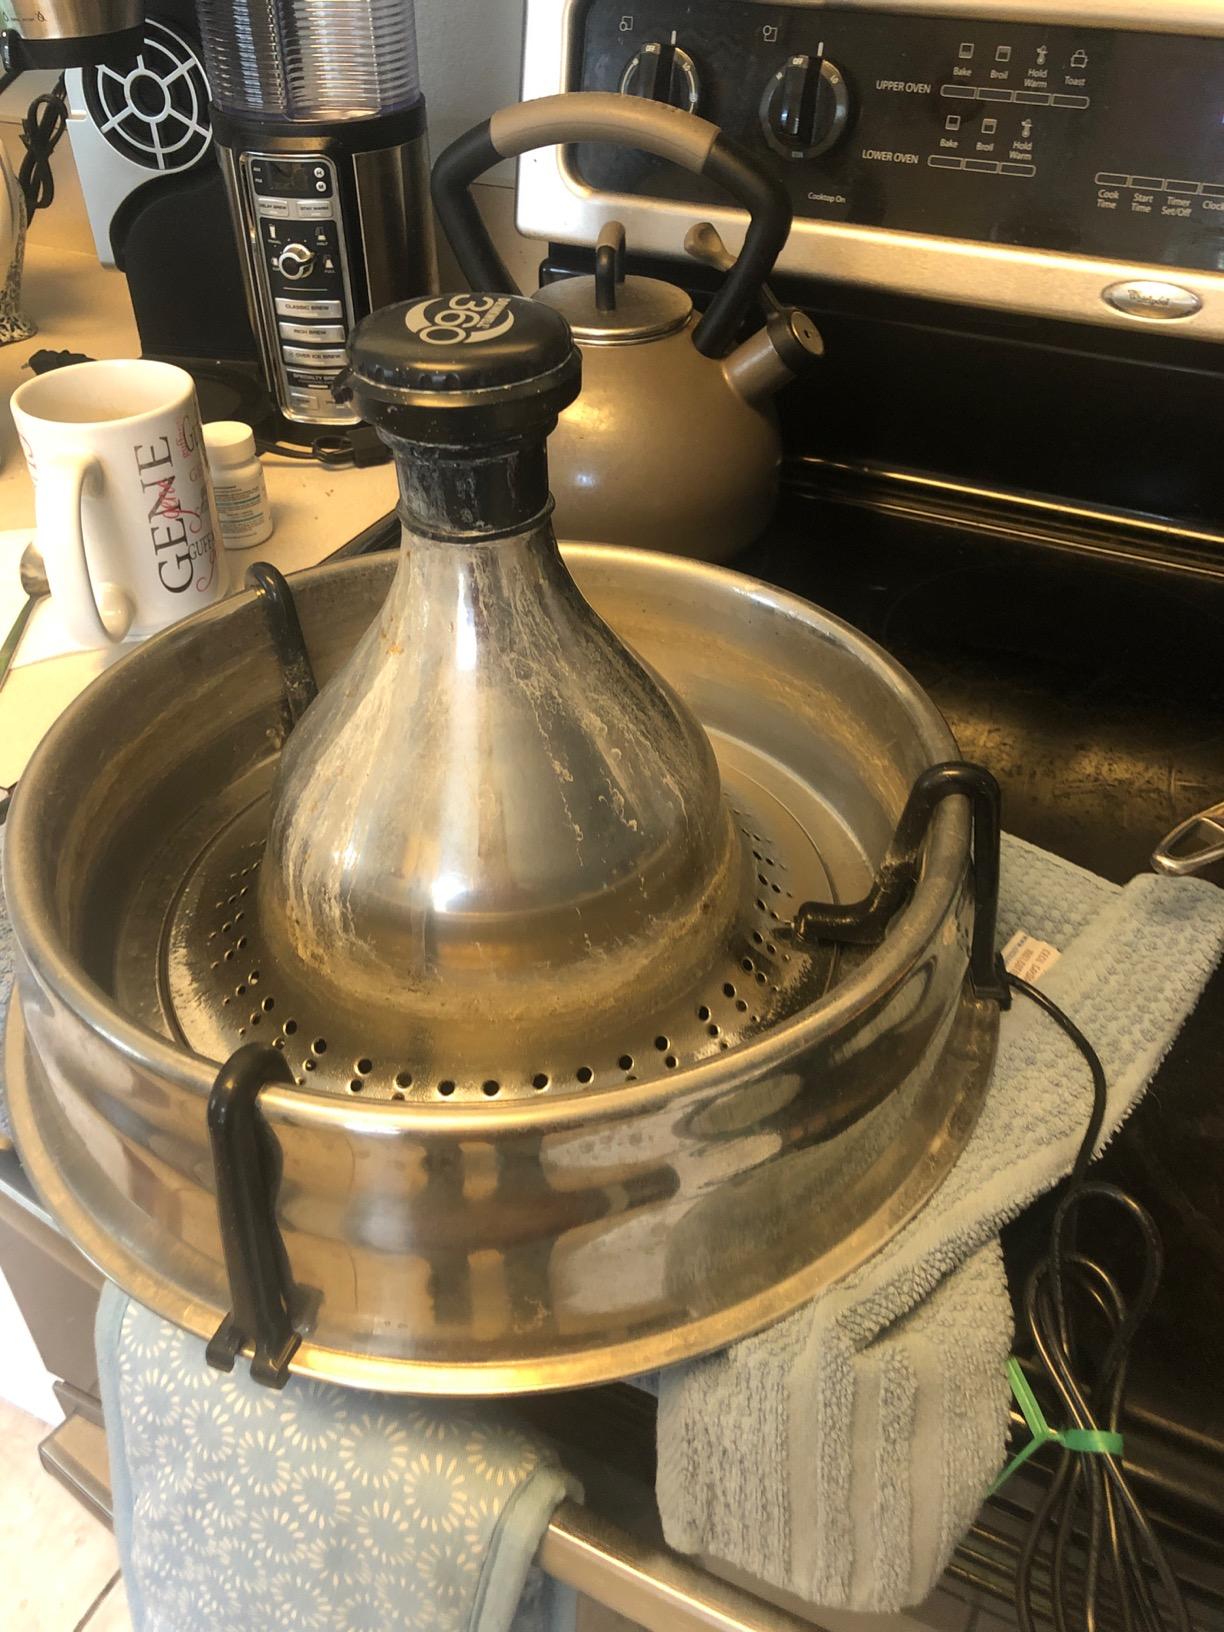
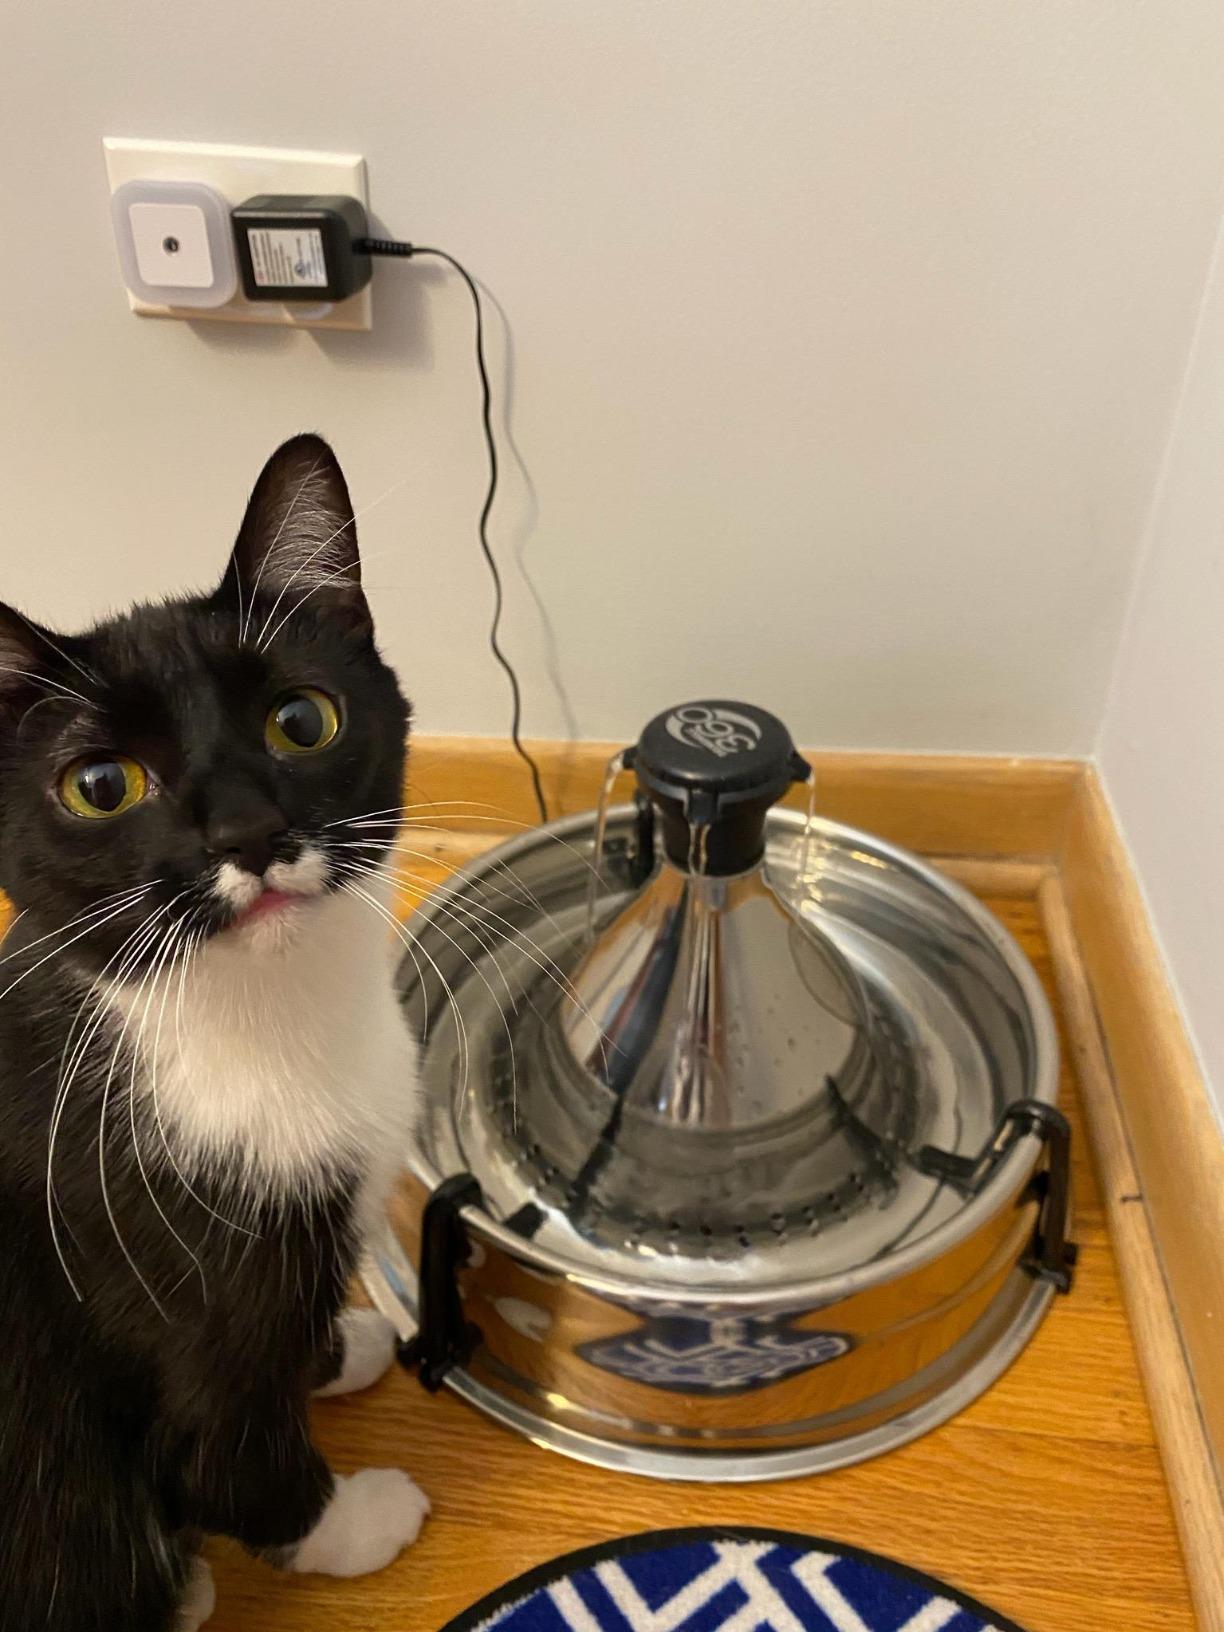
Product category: items_bowl
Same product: yes